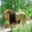
Label: lion